Touch Pets: Dogs

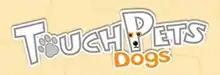

Touch Pets: Dogs was a game for Apple's iPhone. It was a social, virtual reality game where players could create their own pet dogs and take care of them like real pets. In 2013, Ngmoco shut down the servers for Touch Pets Dogs and the game was removed from the App Store, along with other Plus+ games.